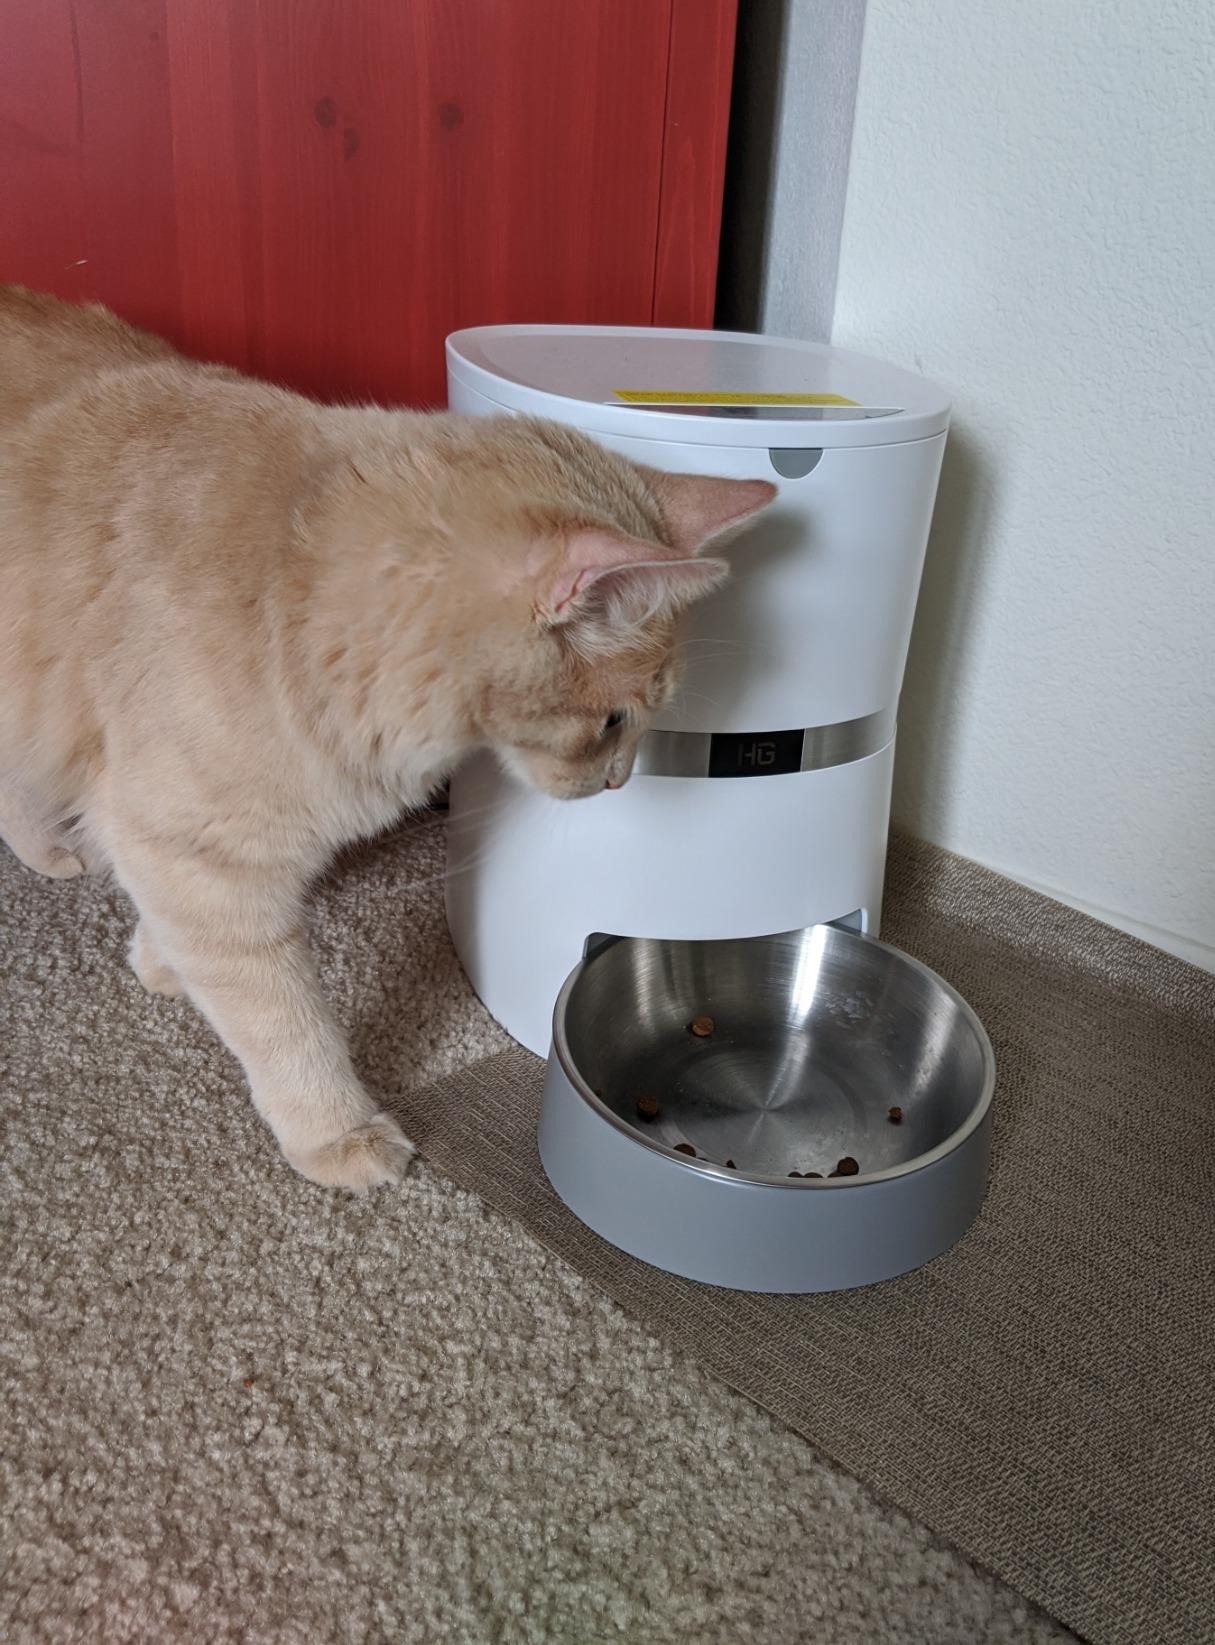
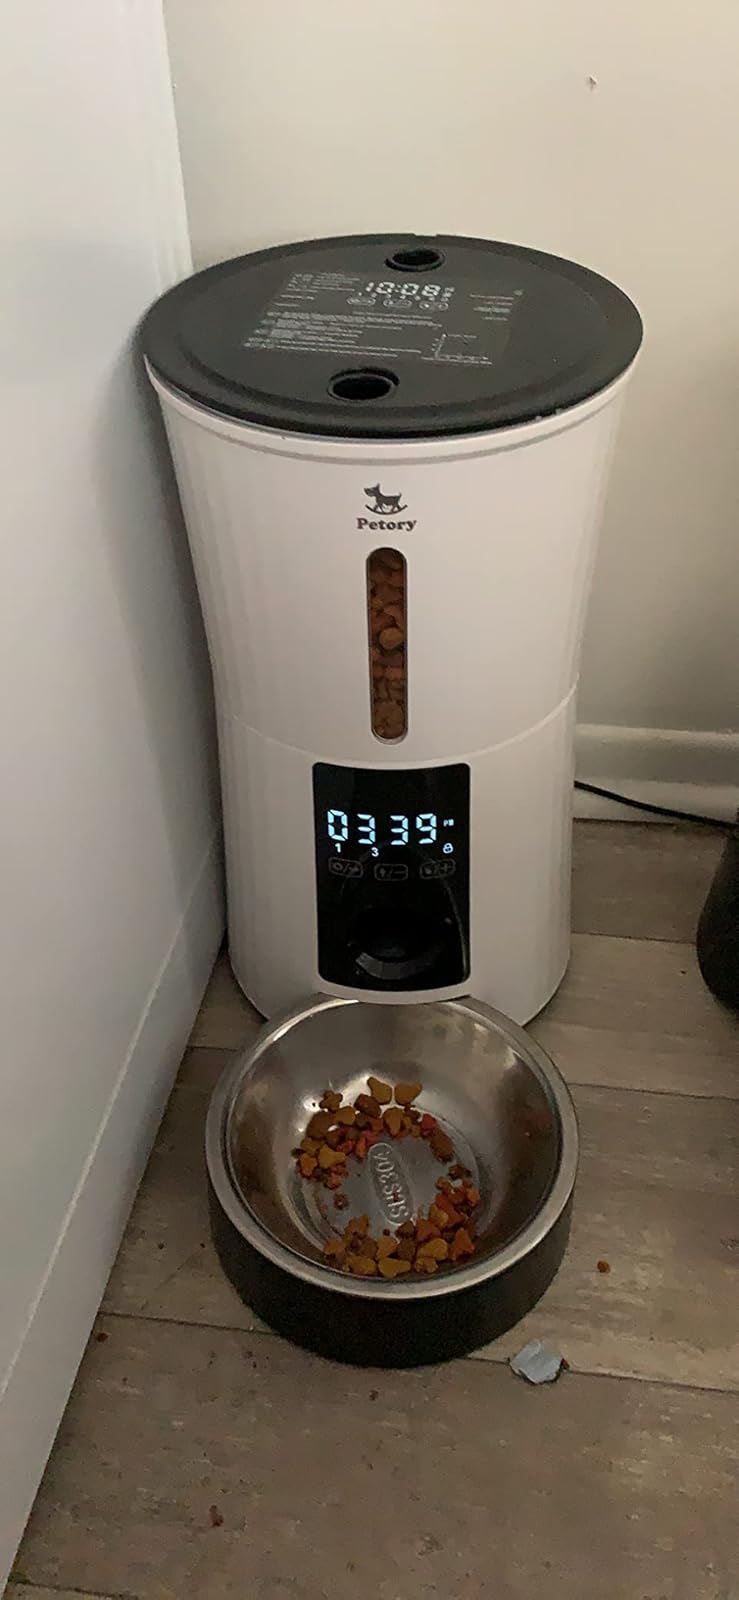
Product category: items_feeder
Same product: no